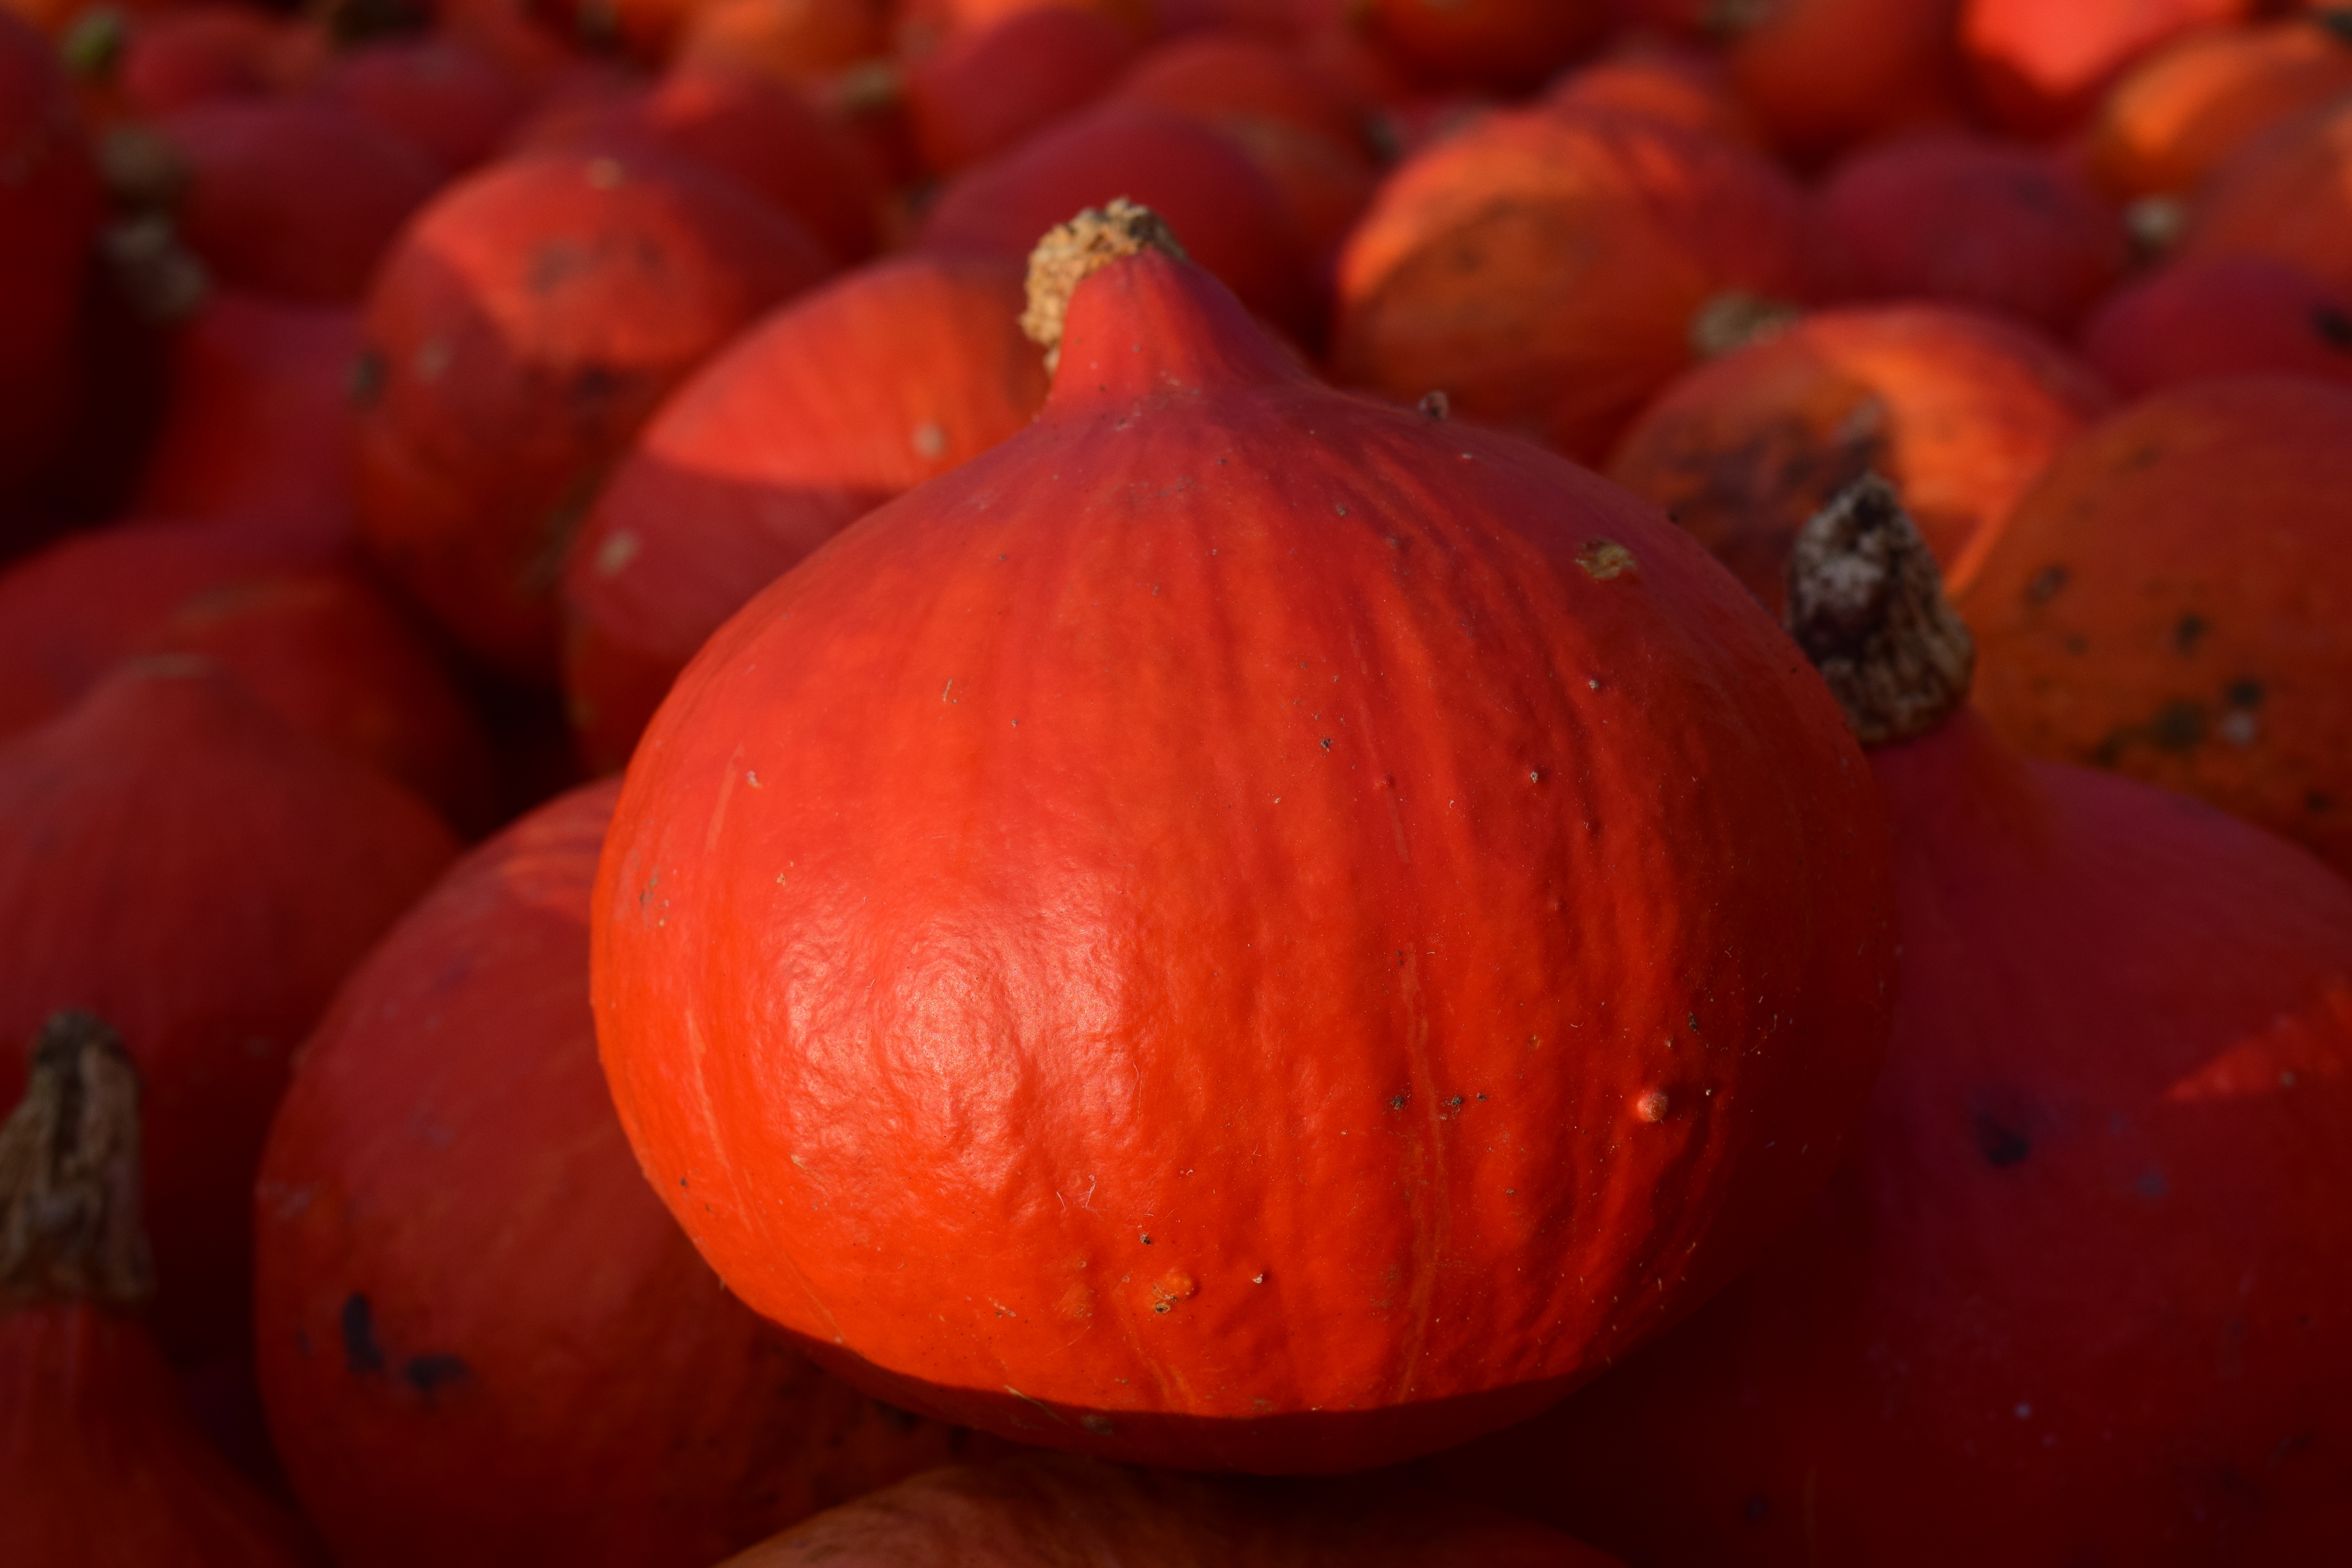
nature, plant, orange, food, produce, vegetable, autumn, pumpkin, yellow, close, thanksgiving, vegetables, calabaza, hokkaido, winter squash